En sommardag i Kangasala

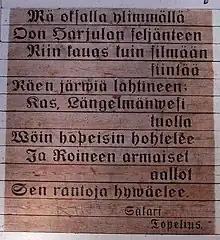
The words of the song Kesäpäivä Kangasalla painted on the tower of Haralanharju.

En sommardag i Kangasala (Finnish: ), also known as Jag gungar på högsta grenen (Finnish: "Mä oksalla ylimmällä"), is a poem written in Swedish by Zachris Topelius in 1853. set it to music in 1864. It was made into the regional anthem of Pirkanmaa, Finland in 1995, in its Finnish translation.